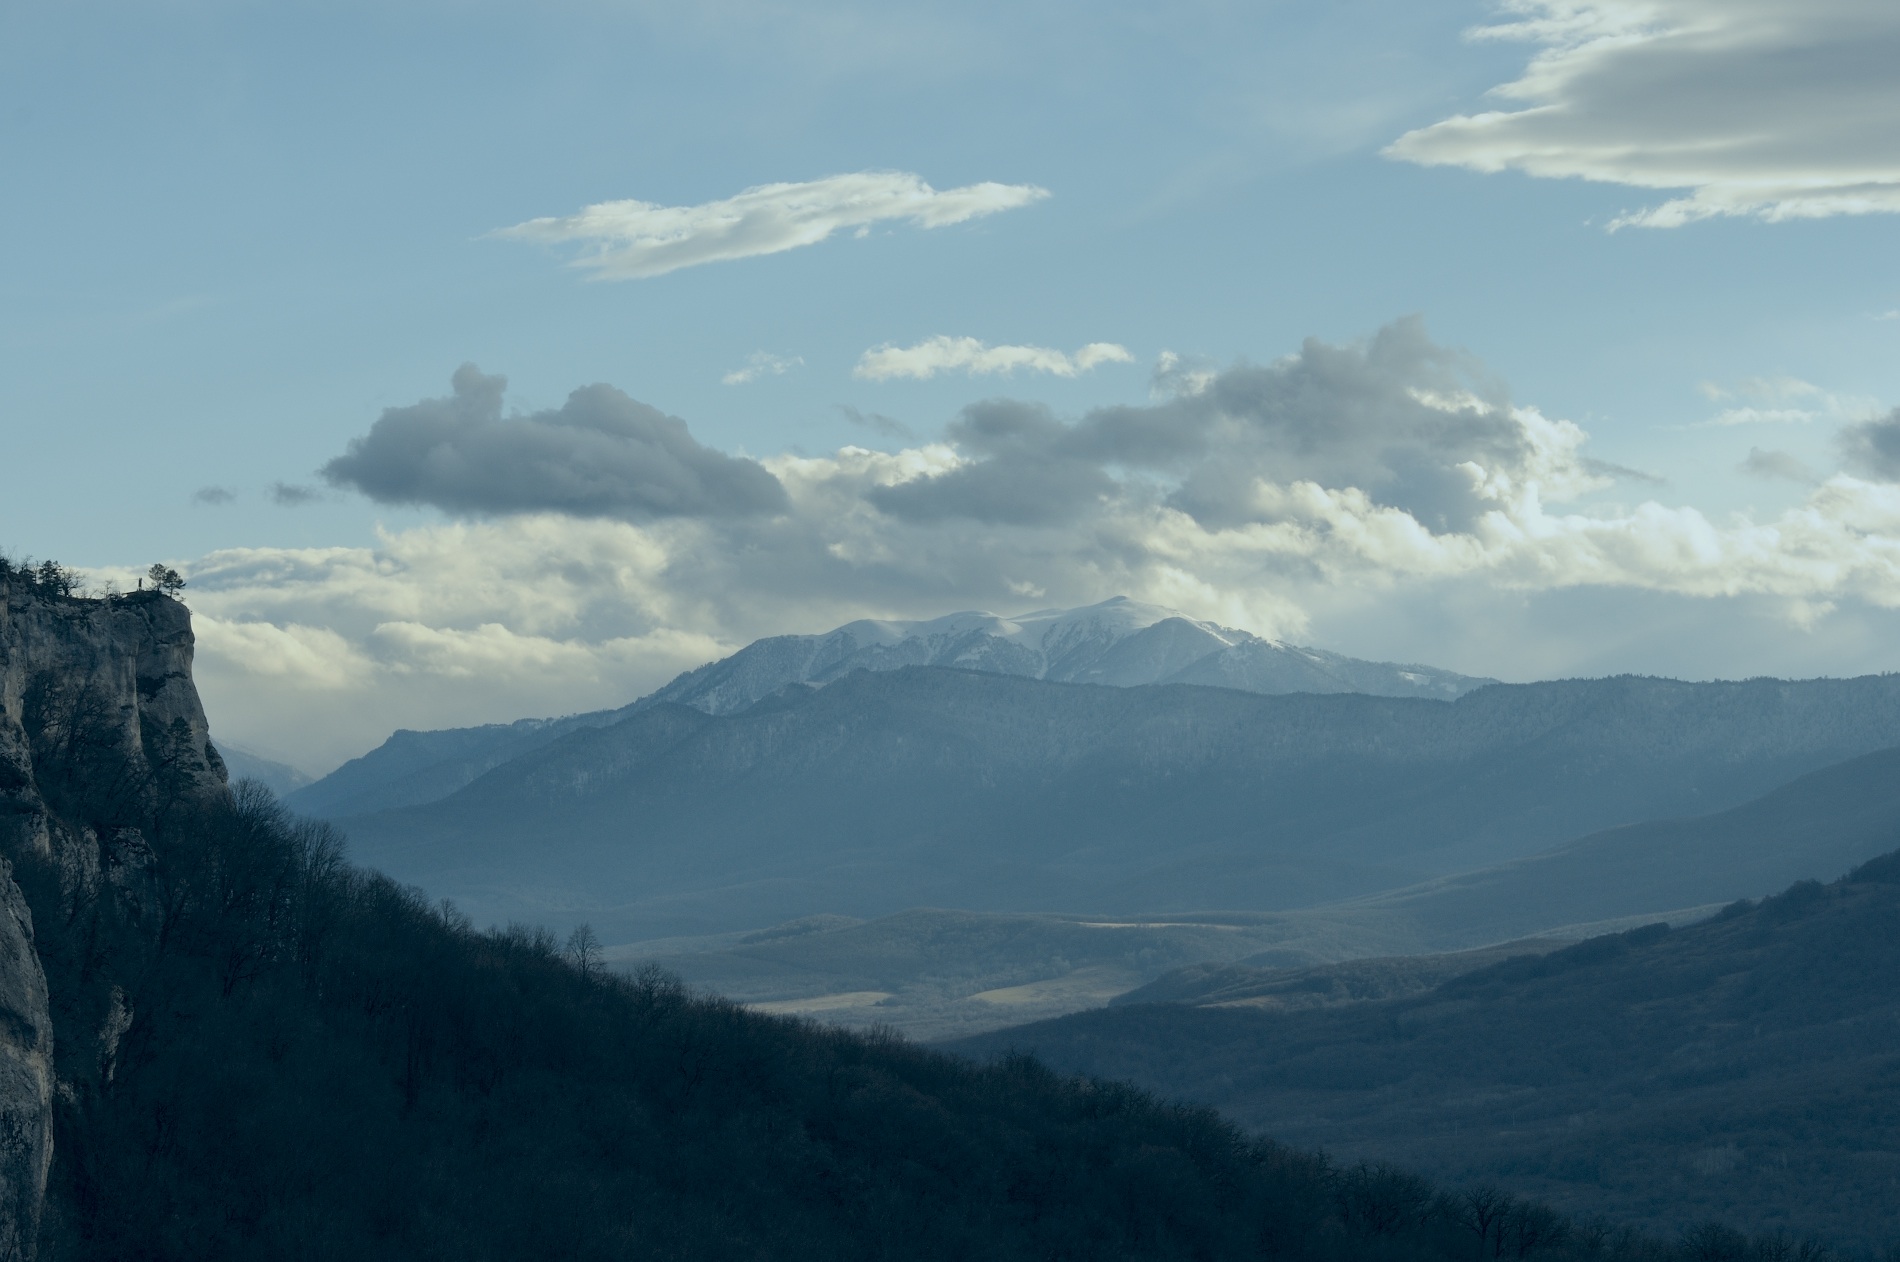
nature, mountain, snow, cloud, sky, morning, hill, dawn, valley, mountain range, weather, ridge, summit, alps, plateau, landform, mountain pass, geographical feature, atmospheric phenomenon, mountainous landforms